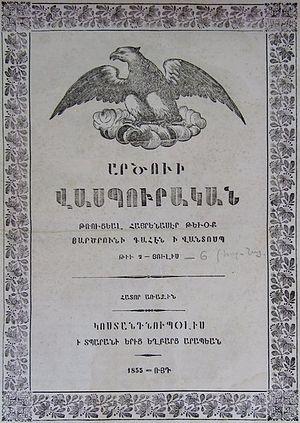
Mkrtich Khrimian ou Meguerdich Iᵉʳ, dit « Hayrik », né le 4 avril 1820 à Van et mort le 27 octobre 1907 à Etchmiadzin, est un ecclésiastique, homme de lettres et homme politique arménien s'étant illustré contre la politique de l'Empire ottoman envers le peuple arménien. Il est patriarche arménien de Constantinople de 1869 à 1873 et Catholicos de l'église apostolique arménienne de 1892 à 1907.